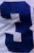
Number: 3